Mumia Abu-Jamal

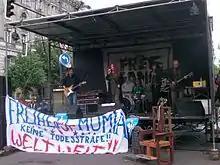
Concert at a Free Mumia demonstration in Germany in 2007

The Supreme Court of Pennsylvania on March 6, 1989, heard and rejected a direct appeal of his conviction. It subsequently denied rehearing. The Supreme Court of the United States denied his petition for writ of "certiorari" on October 1, 1990, and denied his petition for rehearing twice up to June 10, 1991.